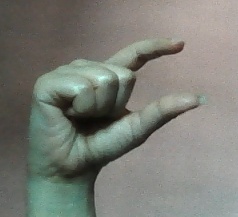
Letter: dal